Glover Park

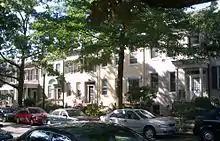
Hall Place in Glover Park

Housing in Glover Park is a mix of apartment buildings and porch-front rowhouses built in the 1920s and 1930s. The neighborhood's elementary school, Benjamin Stoddert Elementary, is one of the most highly rated schools in the District. Neighborhood Cluster 14 (Glover Park, Cathedral Heights, and McLean Gardens) has one of the lowest crime rates in the District. Glover Park residents harvest crops from small, individual garden plots in the two Victory gardens leased from the National Park Service. On the field adjacent to Stoddert Elementary, Glover Park has hosted the Glover Park Co-ed Softball League, one of the Washington Metropolitan Area's most well-known co-ed slow pitch softball leagues, since 1982. DC Stoddert Soccer, a nonprofit league with over 5,000 players, was founded on this field and takes its name from it.